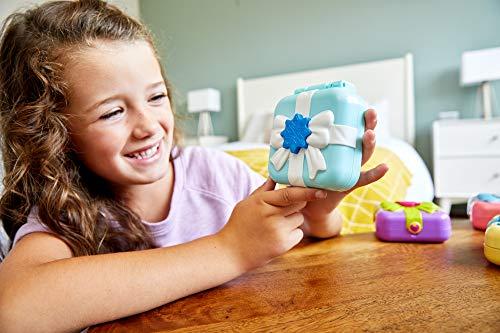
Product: Polly Pocket Frosty Fairytale
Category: Toys & Games | Dolls & Accessories | Playsets
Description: The Polly Pocket Frosty Fairytale compact makes the snowy fun come alive.
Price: $9.95
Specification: ProductDimensions:6.5x2x8inches|ItemWeight:5ounces|ShippingWeight:5ounces(Viewshippingratesandpolicies)|ASIN:B07MZDRXF4|Itemmodelnumber:GDL85|Manufacturerrecommendedage:4-7years